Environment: real
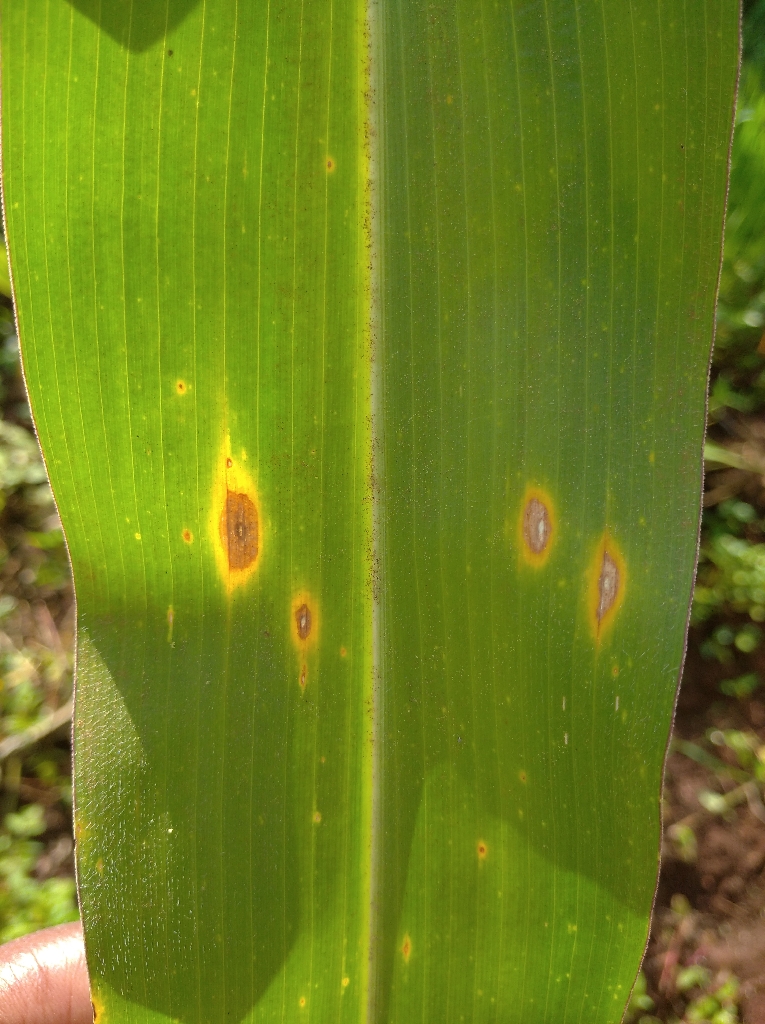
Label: northern_corn_leaf_blight